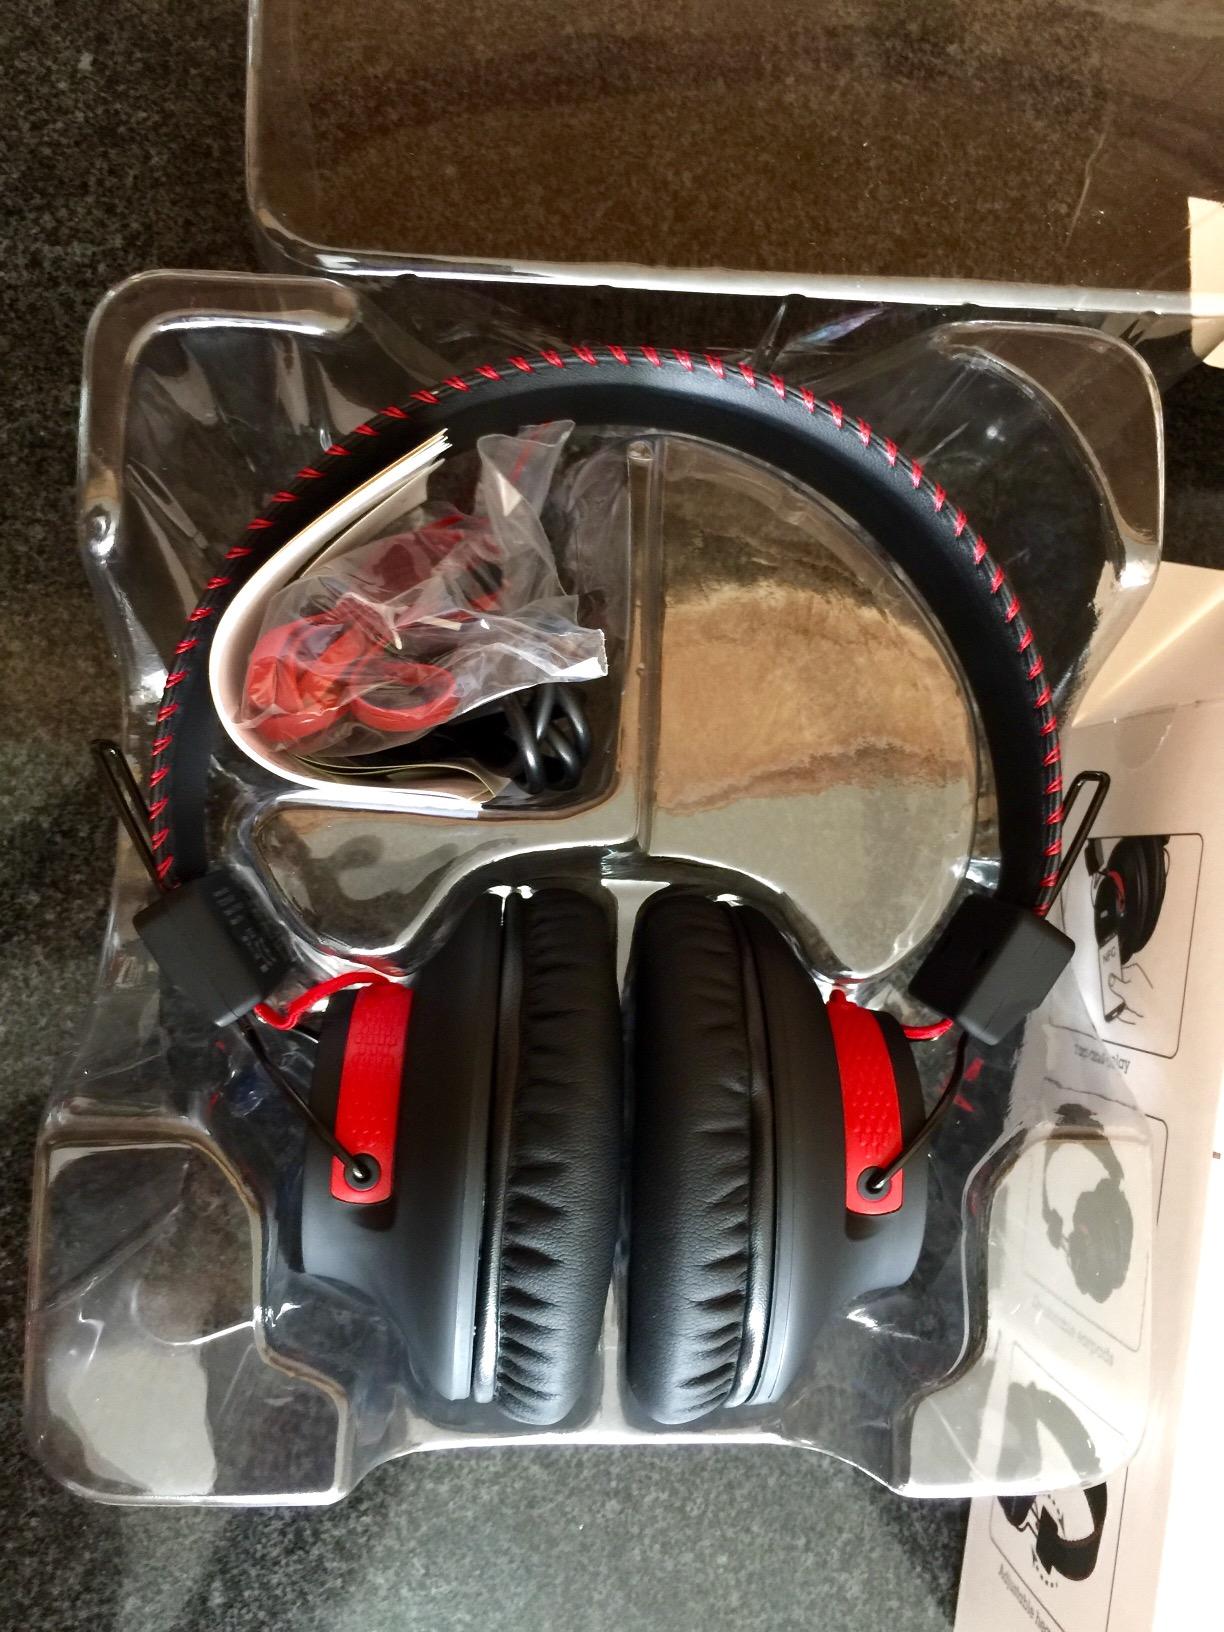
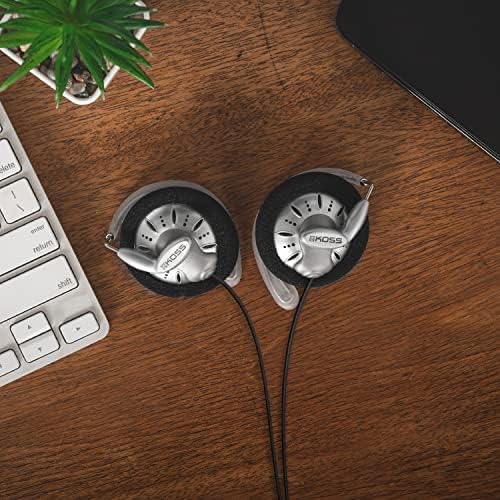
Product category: headphones
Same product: no